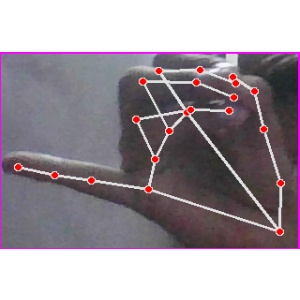
अक्षर: च